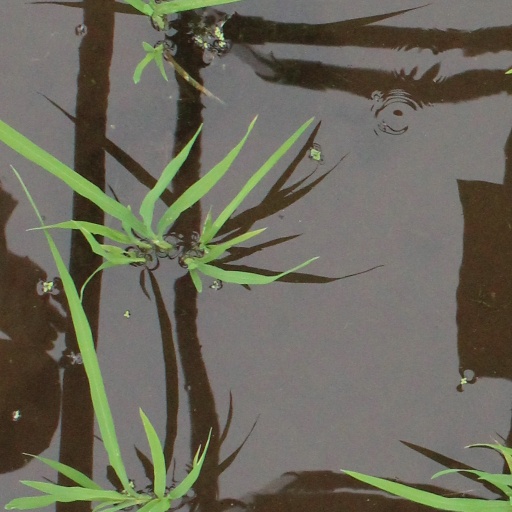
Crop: rice